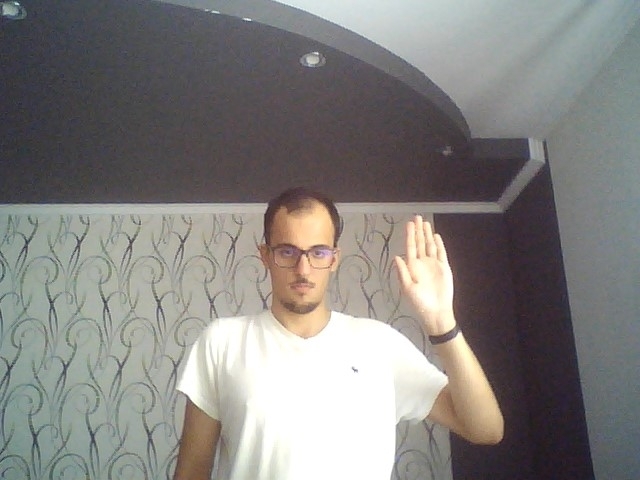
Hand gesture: stop